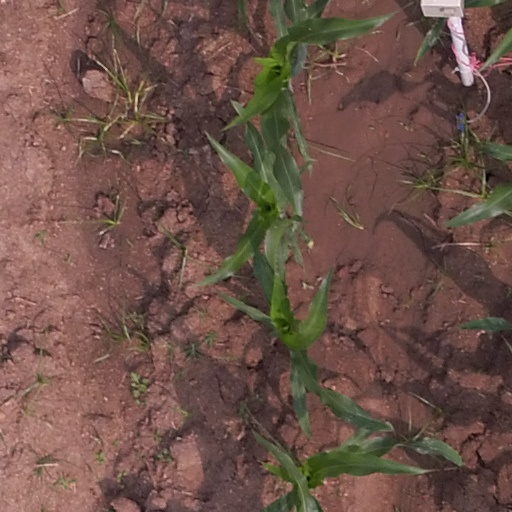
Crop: maize; corn